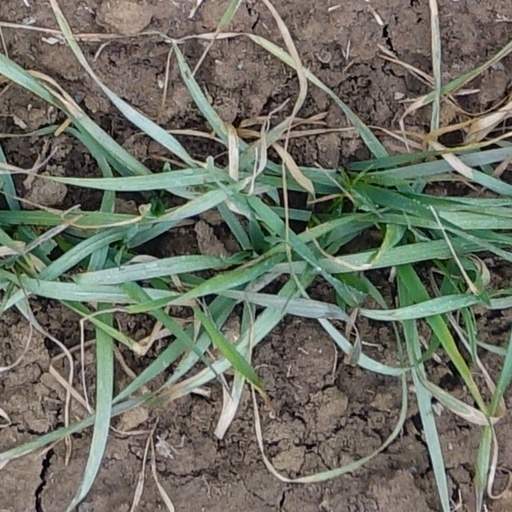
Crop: wheat